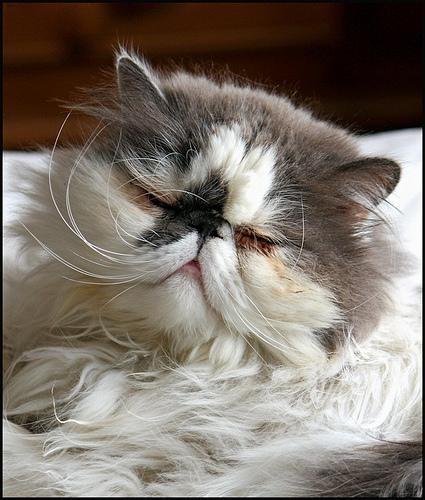
Persian